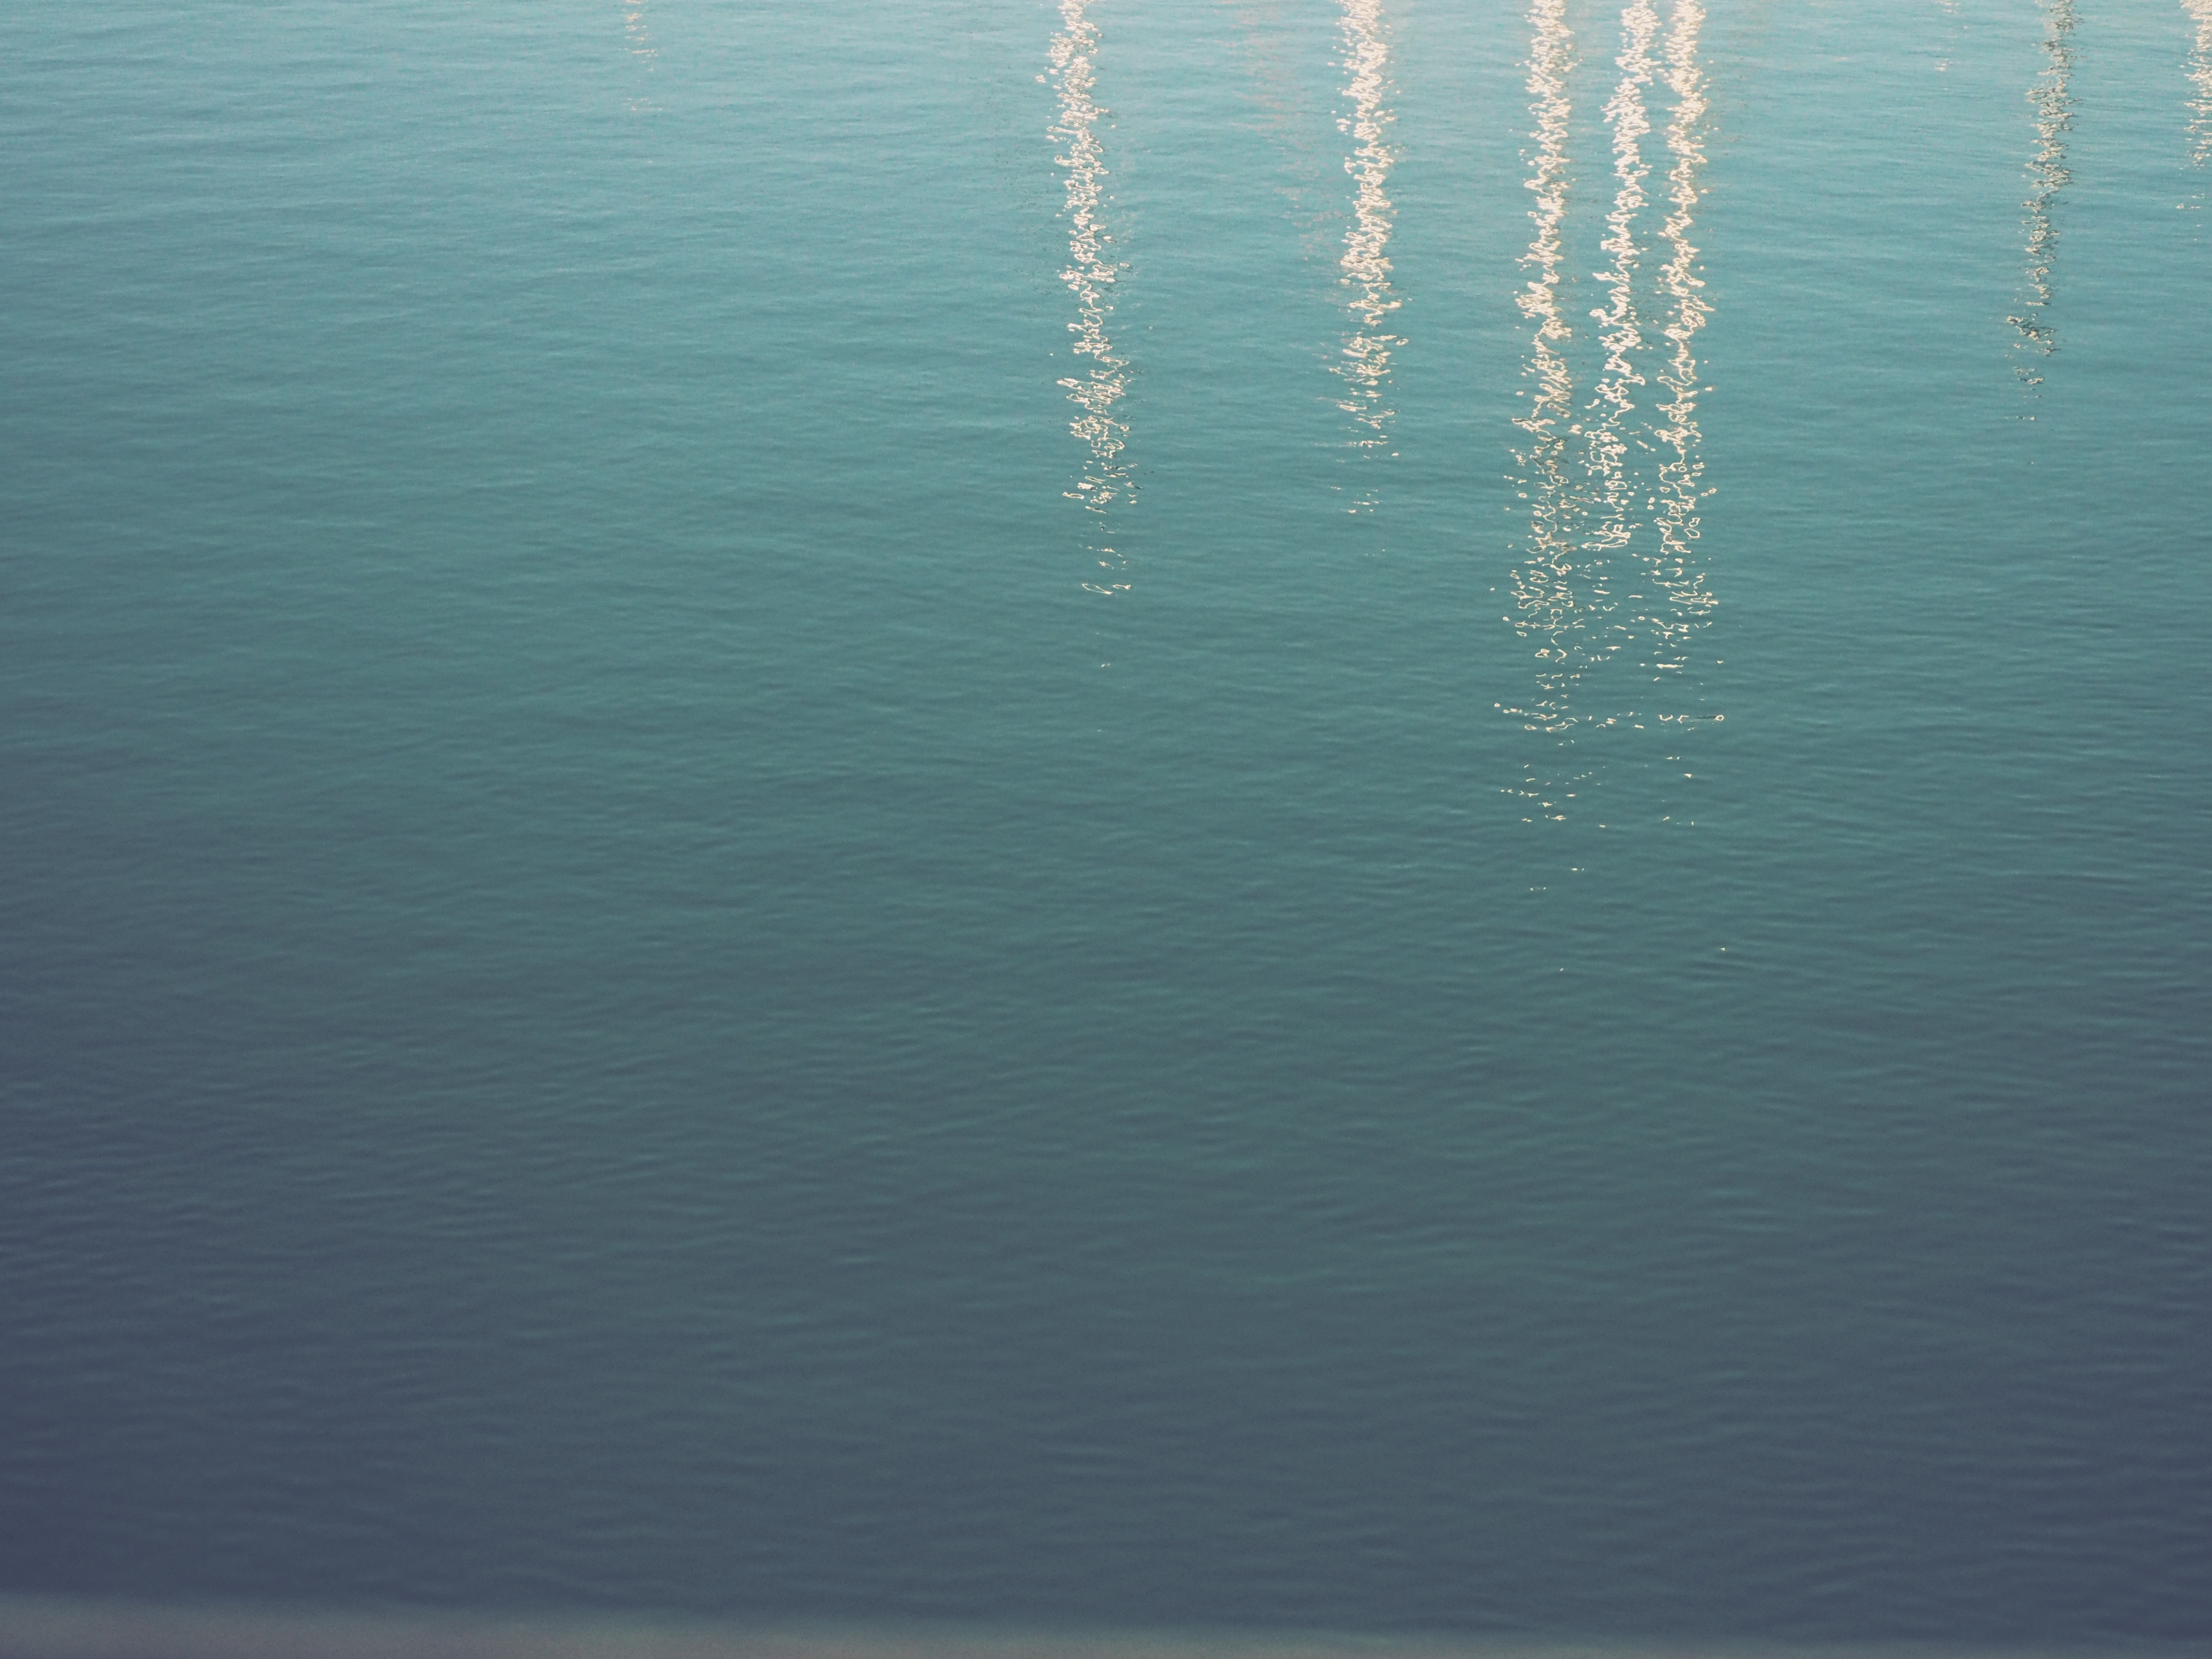
water, blue, water resources, calm, sky, sea, reflection, ocean